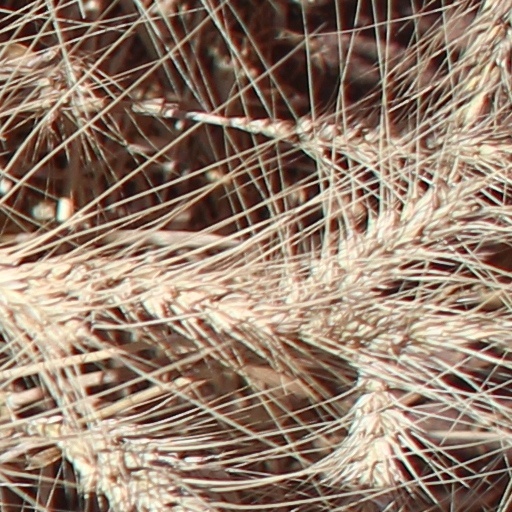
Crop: wheat